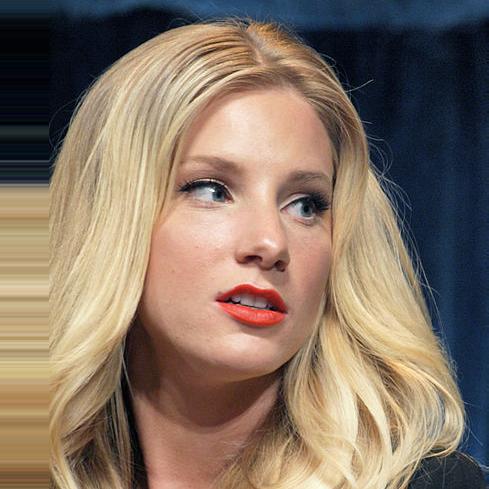
Age: 23